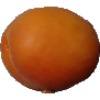
Label: apricot